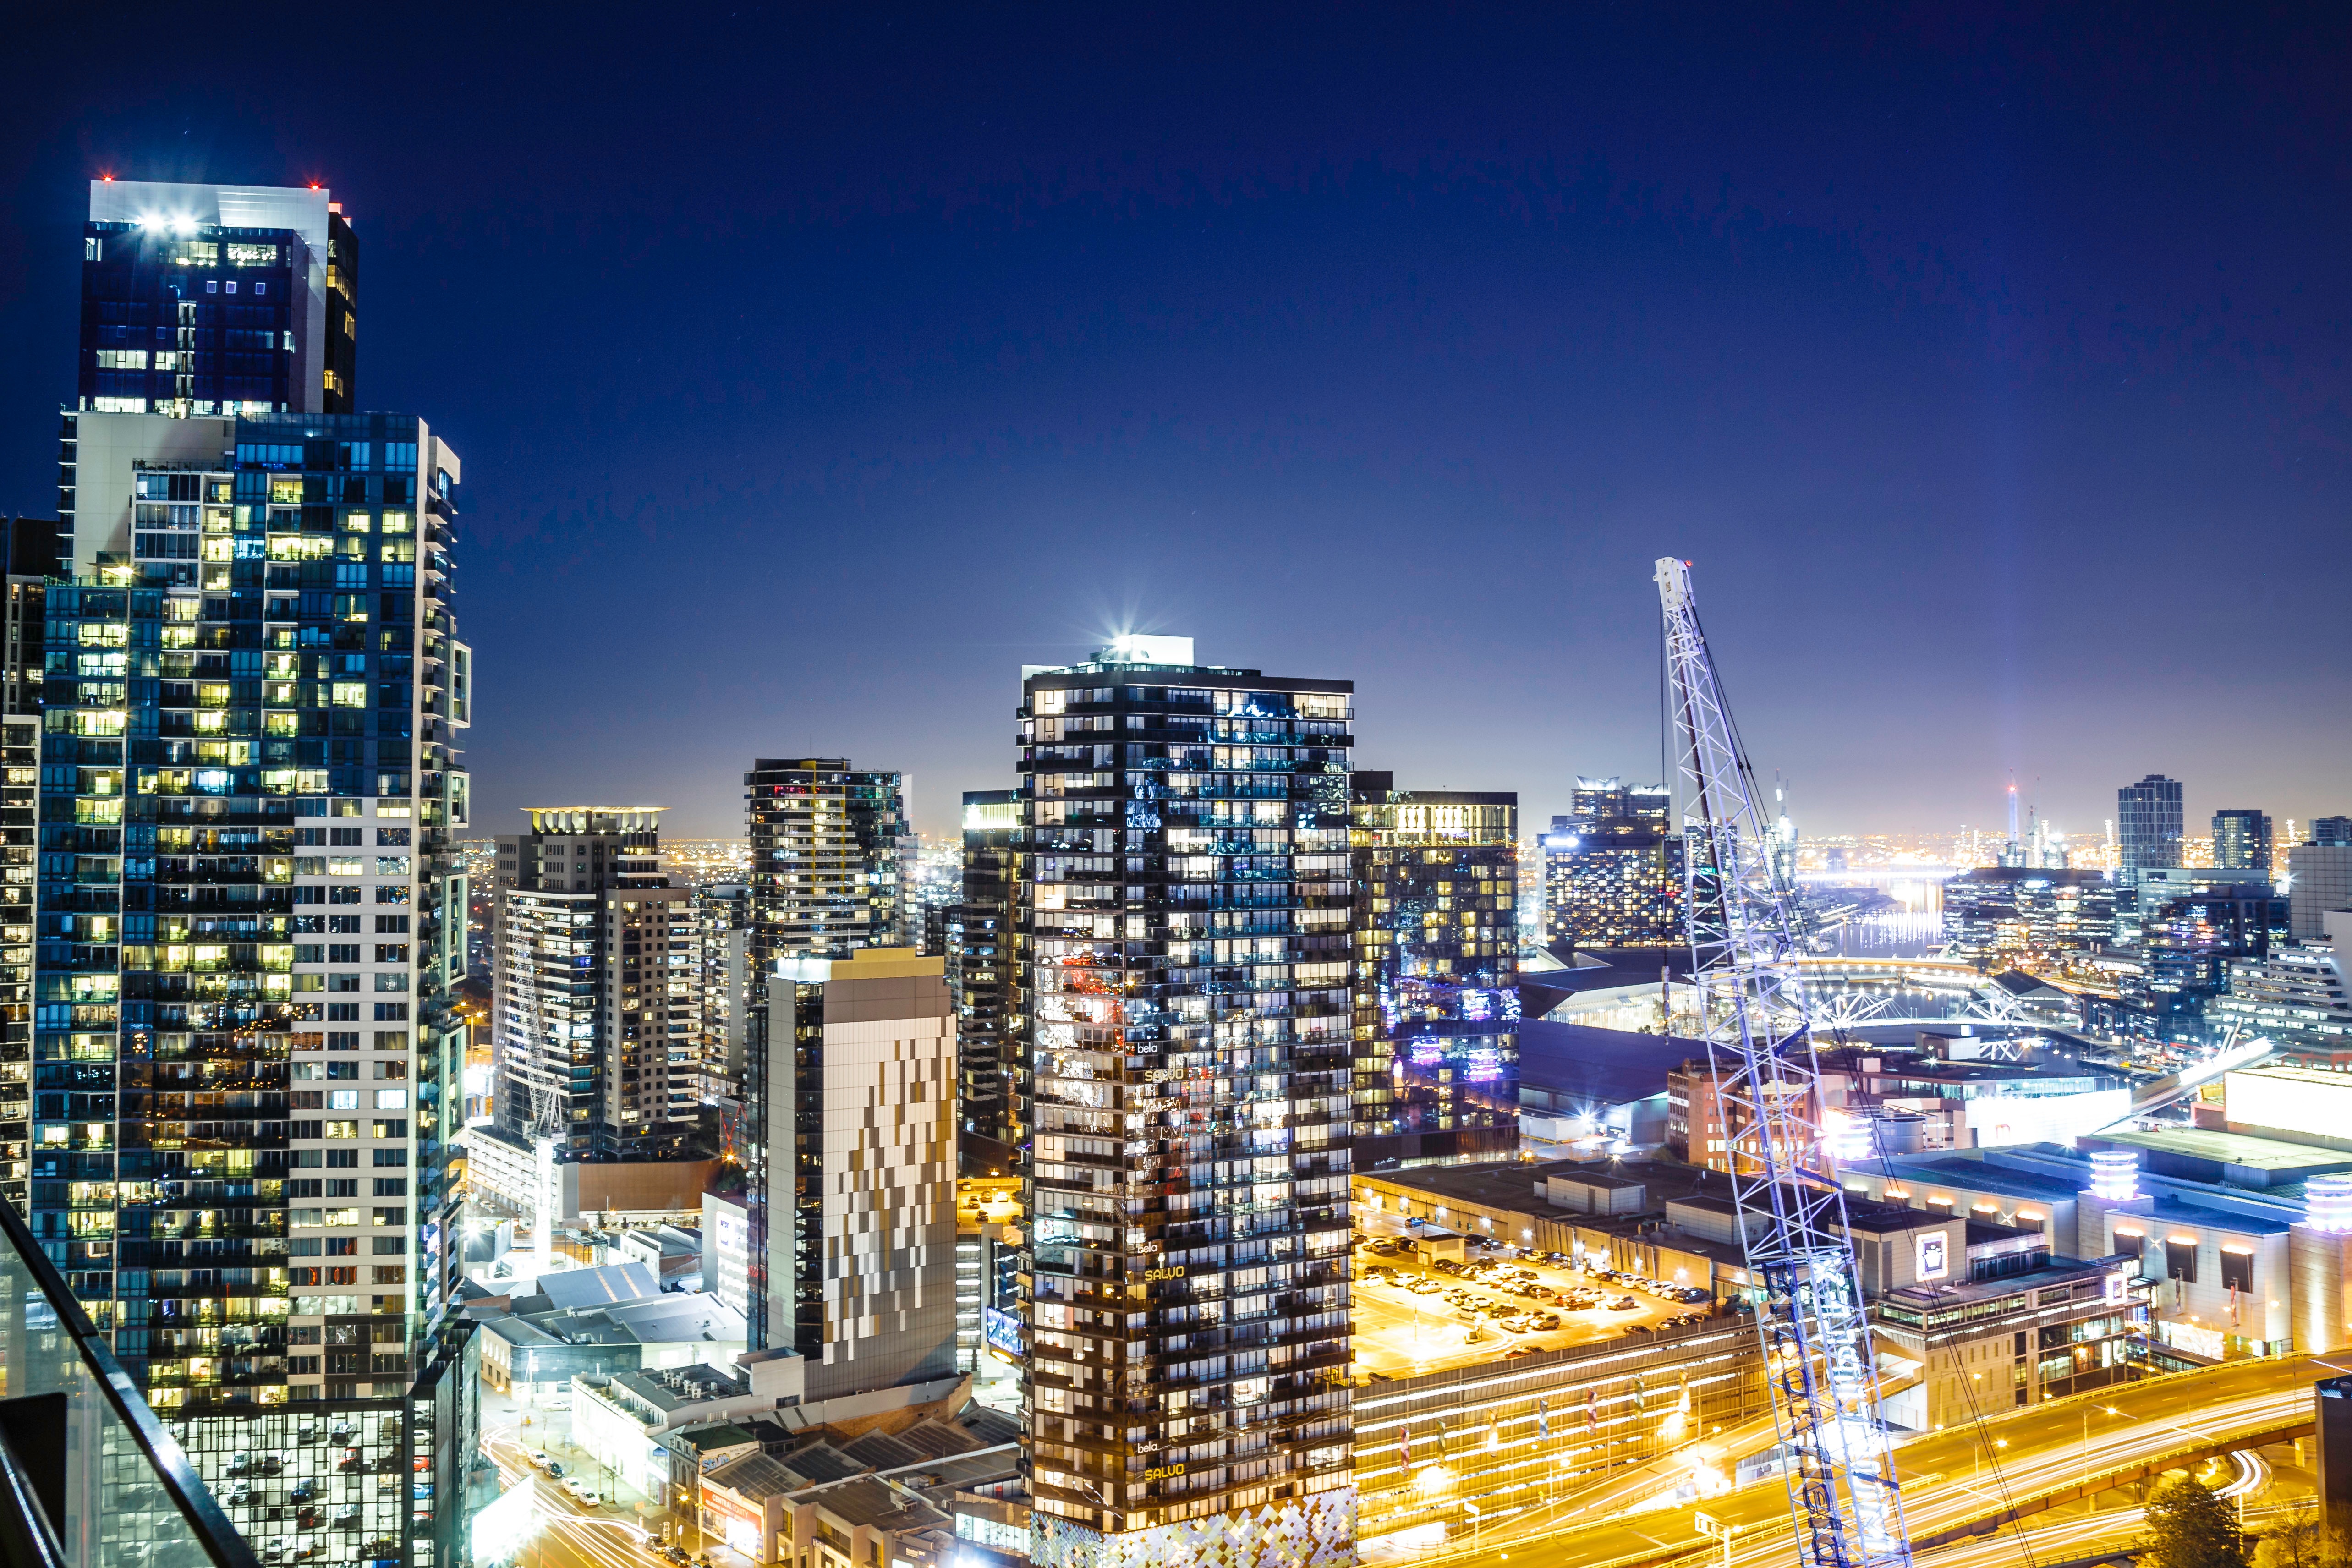
horizon, architecture, skyline, night, building, city, skyscraper, cityscape, downtown, reflection, landmark, metropolitan, tower block, metropolis, urban area, human settlement, metropolitan area